Eva Morrison

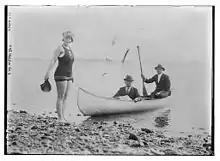
Morrison in 1935

Eva Belle Morrison Abdou (March 8, 1911 – March 17, 1985) was a Boston hospital librarian, and a long-distance swimmer who made three attempts to cross the English Channel, but never succeeded. She was the first female from New England to attempt to swim the English Channel, making three attempts in 1926, 1935, and 1937. She was on the Board of Governors of The International Professional Swimmers' Association.